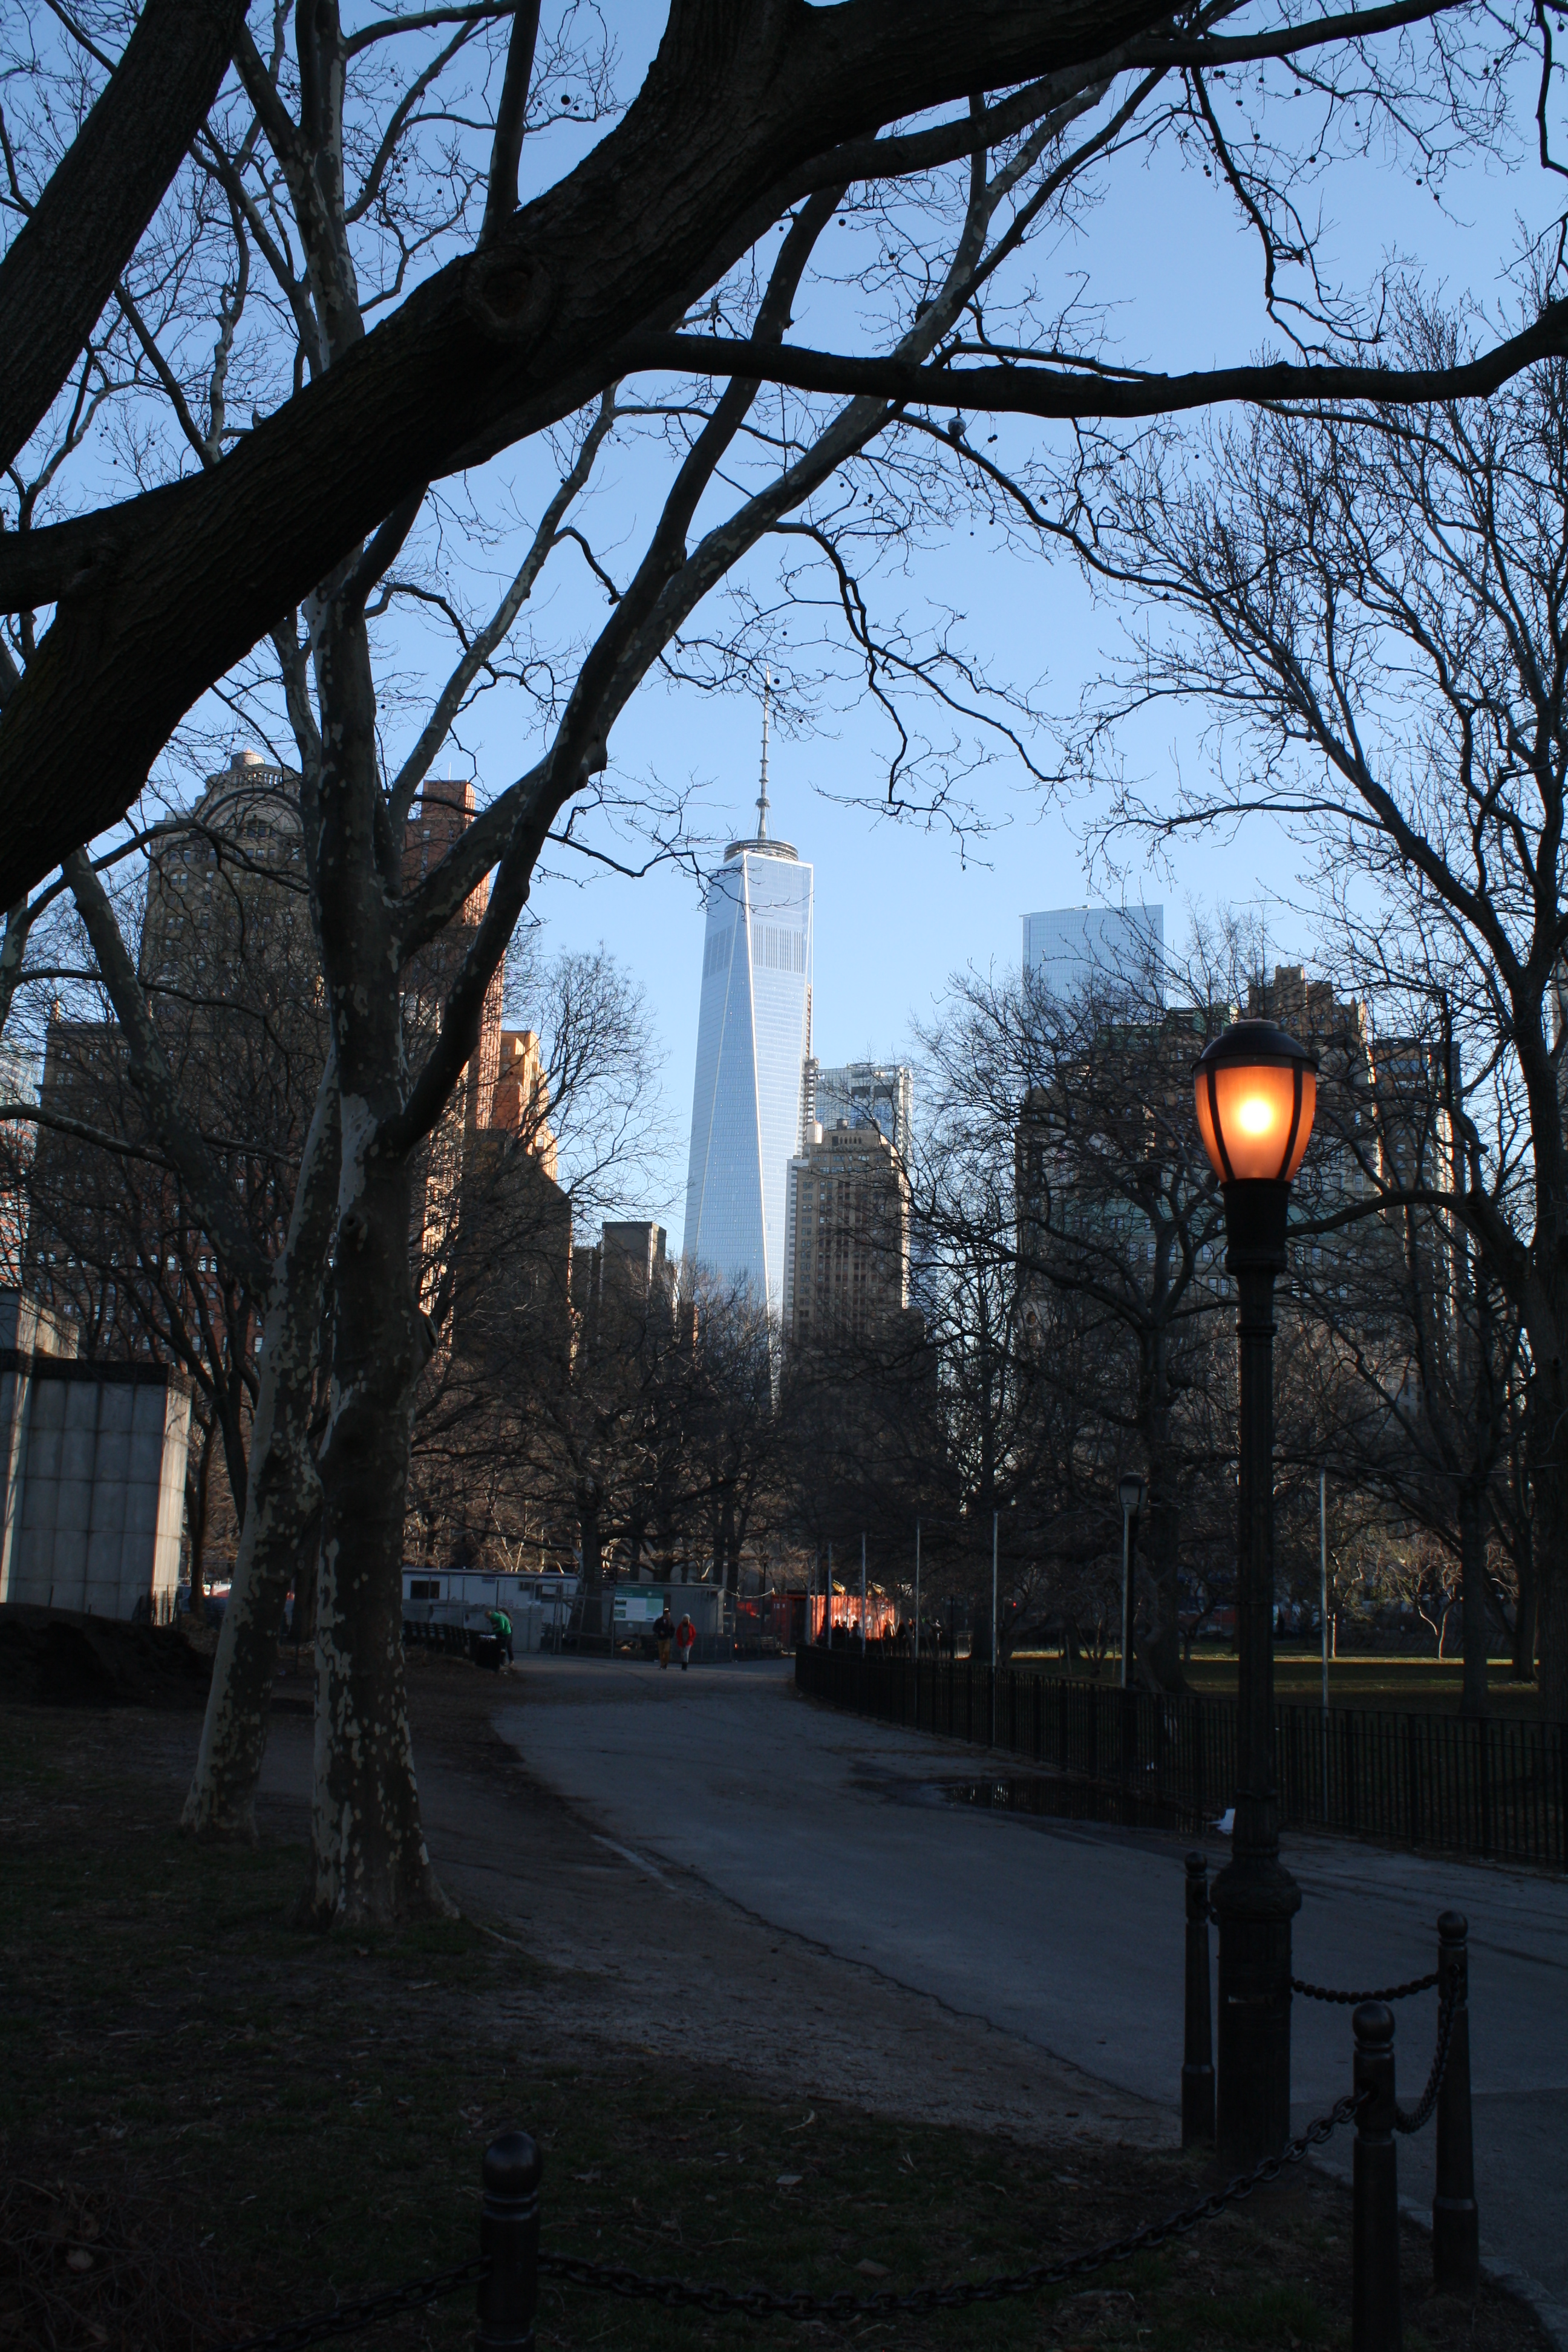
natural, tree, branch, sky, metropolitan area, urban area, morning, city, lighting, evening, architecture, woody plant, winter, street light, downtown, plant, building, dusk, skyscraper, street, metropolis, road, night, tower, tower block